Dario Martin

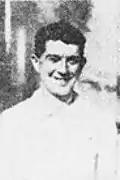
Dario Martin

Dario Martin (19 January 1903 – 30 November 1951) was an Italian footballer who played as a midfielder. He represented the Italy national football team twice, the first being on 24 April 1927, the occasion of a friendly match against France in a 3–3 away draw.